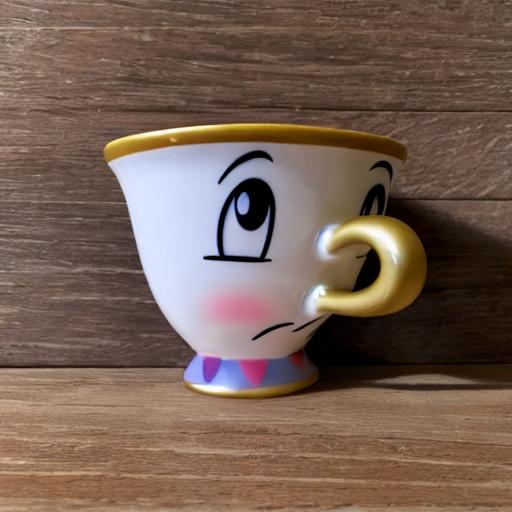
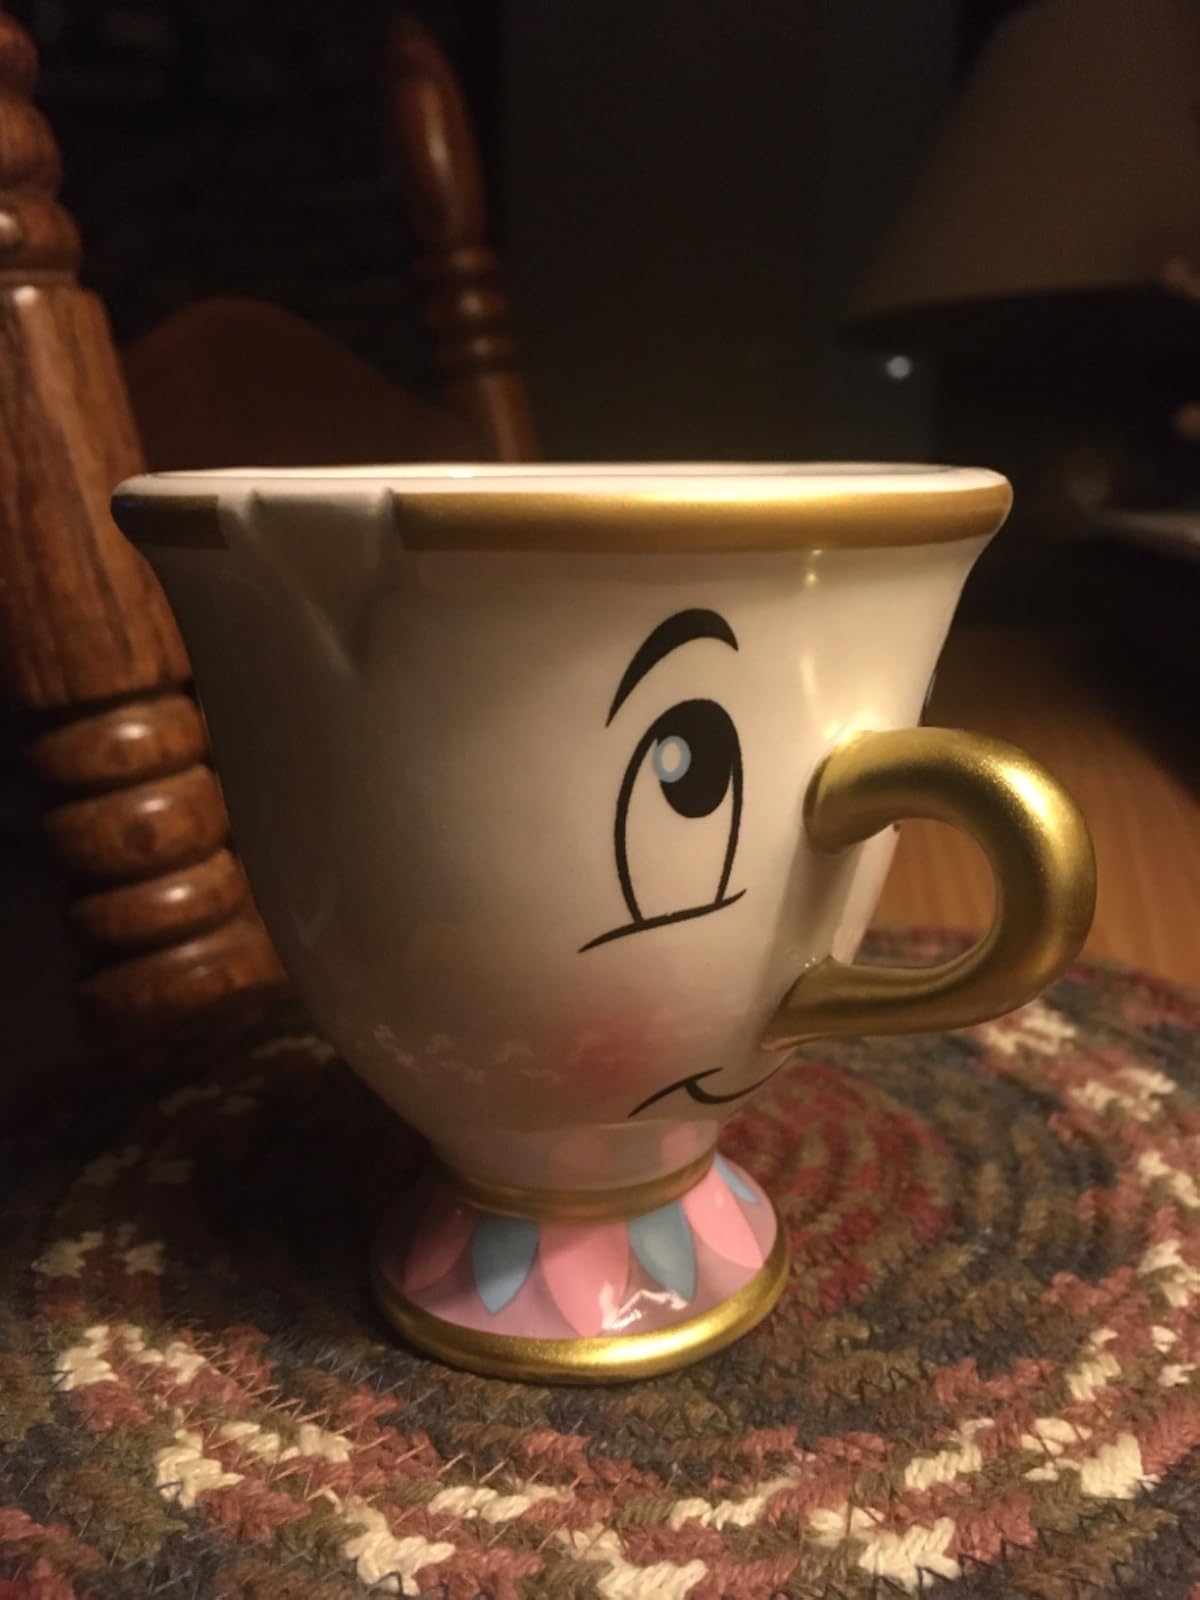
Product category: items_mug
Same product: no